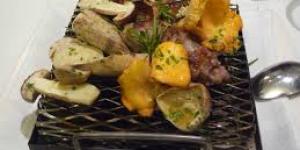
setas a la brasa